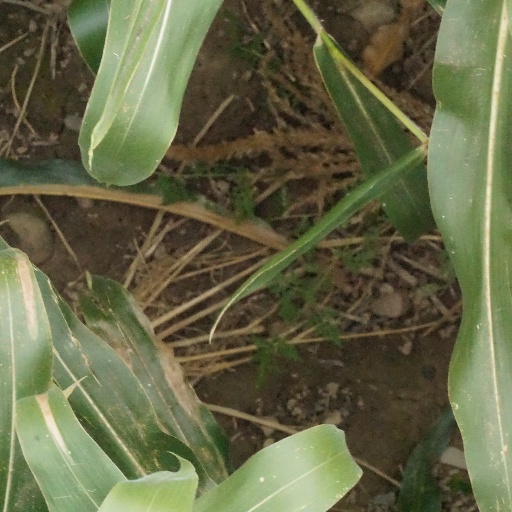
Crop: maize; corn